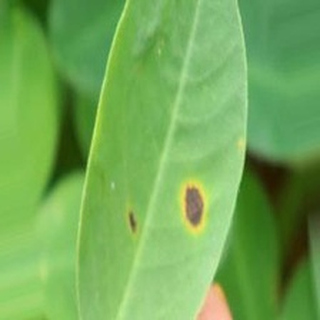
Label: groundnut_early_leaf_spot